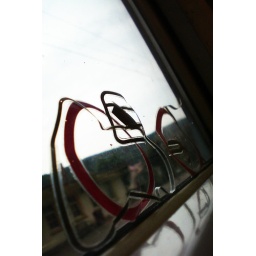
molten sign in a train - do not jump out of the window, - do not throw bottles out of the window - hmmm, yes